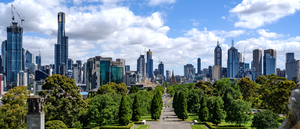
Melbourne / Historie / Nutidens Melbourne
:Image:Melbourne as viewed from the Shrine, January 2019.png